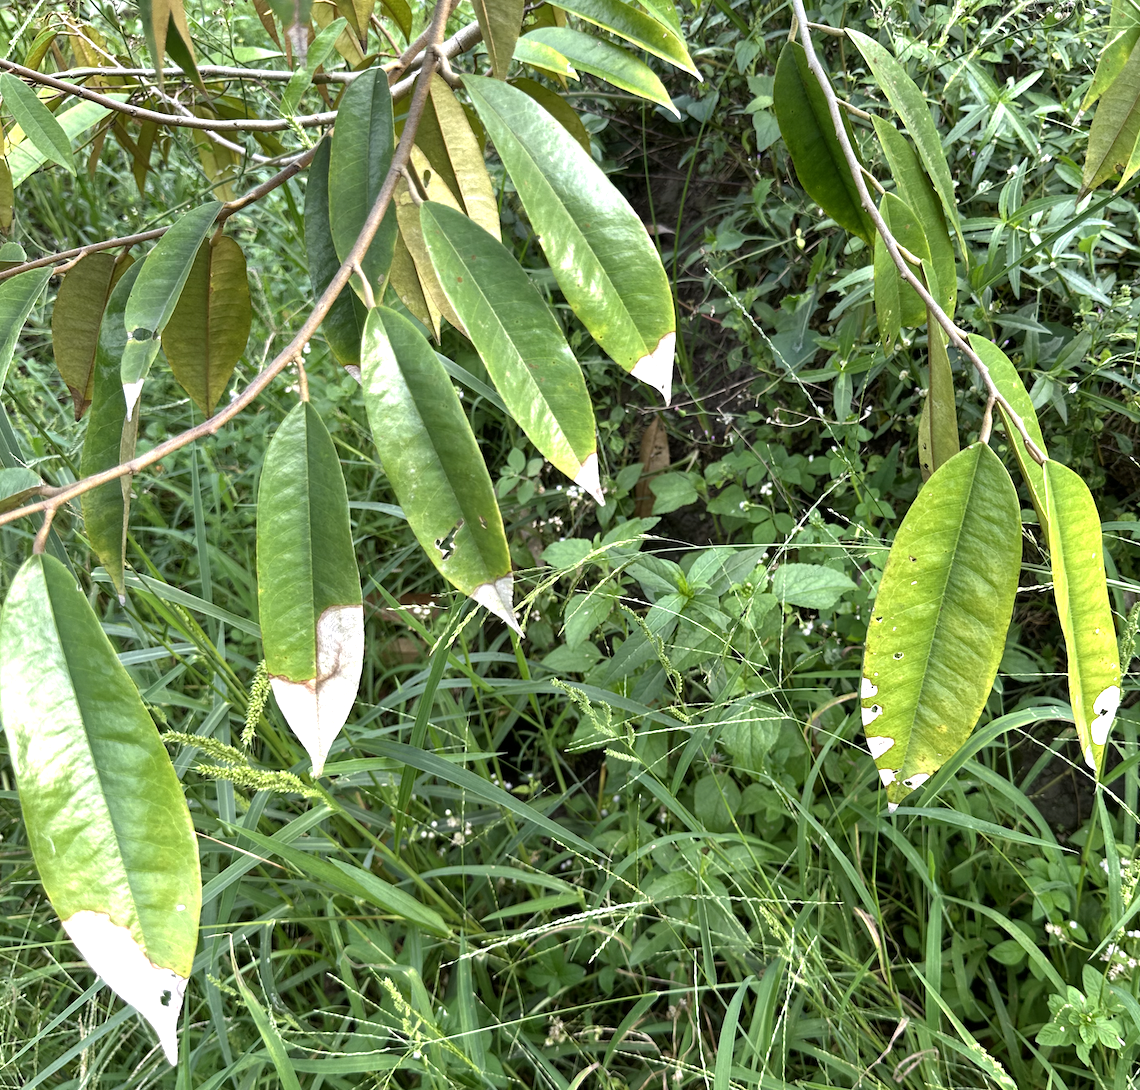
Label: anthracnose_disease